Jayan

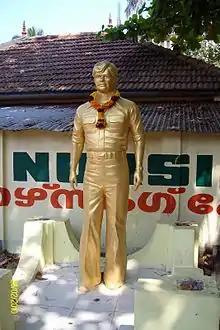
Jayan's statue at his birthplace Olayil in Kollam

In 2009, an 8 ft high statue of the actor was erected in front of his house at Olayil, Kollam, which is now a nursing home.